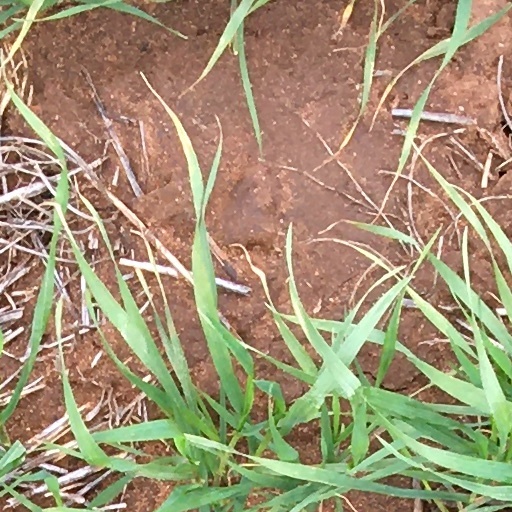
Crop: wheat